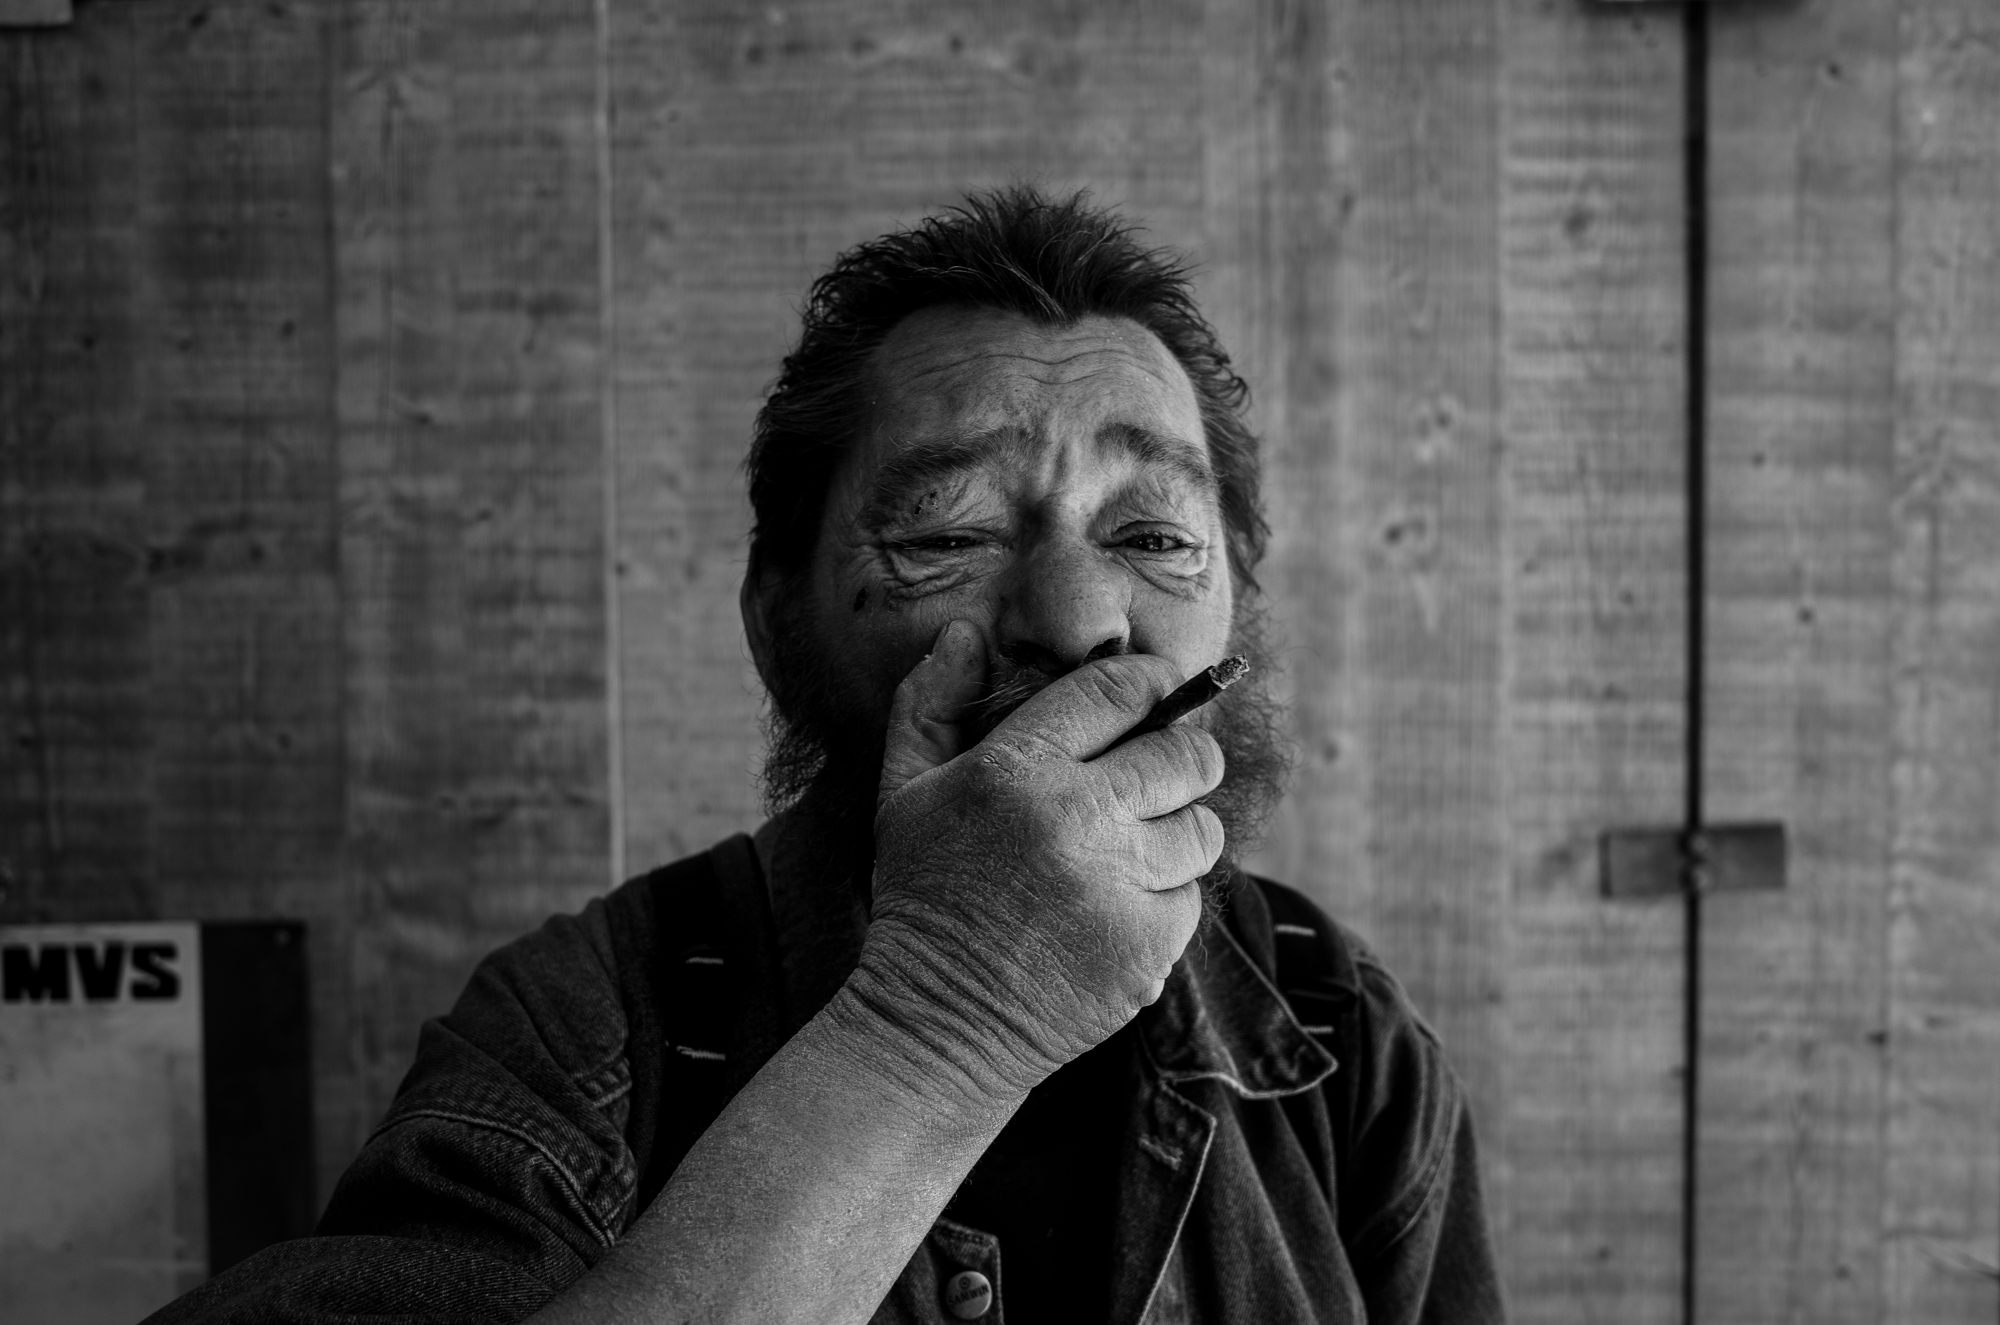
man, person, black and white, people, white, street, portrait, black, monochrome, streetphotography, blackandwhite, blackwhite, ricoh, ricohgr, berlin, streetphoto, schwarzweis, emotion, strase, strasenfotografie, streetportrait, strasenfoto, streetpassionaward, schirrmacher, monochrome photography, portrait photography, film noir, human positions